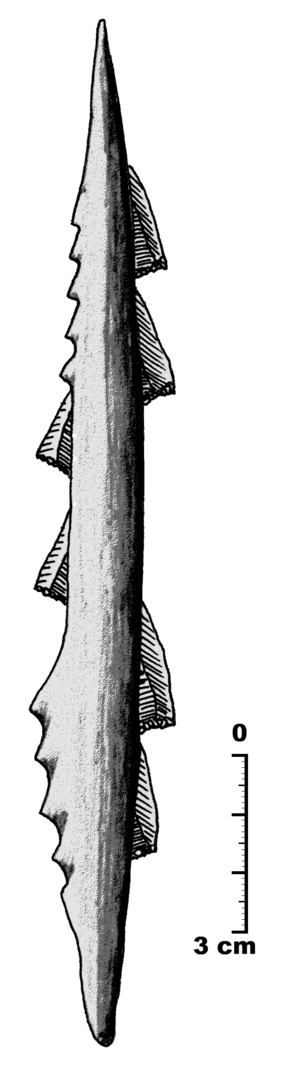
harpon compposite de bois de cervide avec l'armature faite de pieces microlithiques
Un outil de pierre taillée, dans le sens le plus général, désigne tout outil fait partiellement ou entièrement en pierre mise en forme par percussion ou pression. Une très grande variété d'outils ont été réalisés en pierre tout au long de l'histoire de l'humanité, parmi lesquels des pointes de flèche, des pointes de lances ou des haches de pierre.